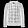
Label: Coat